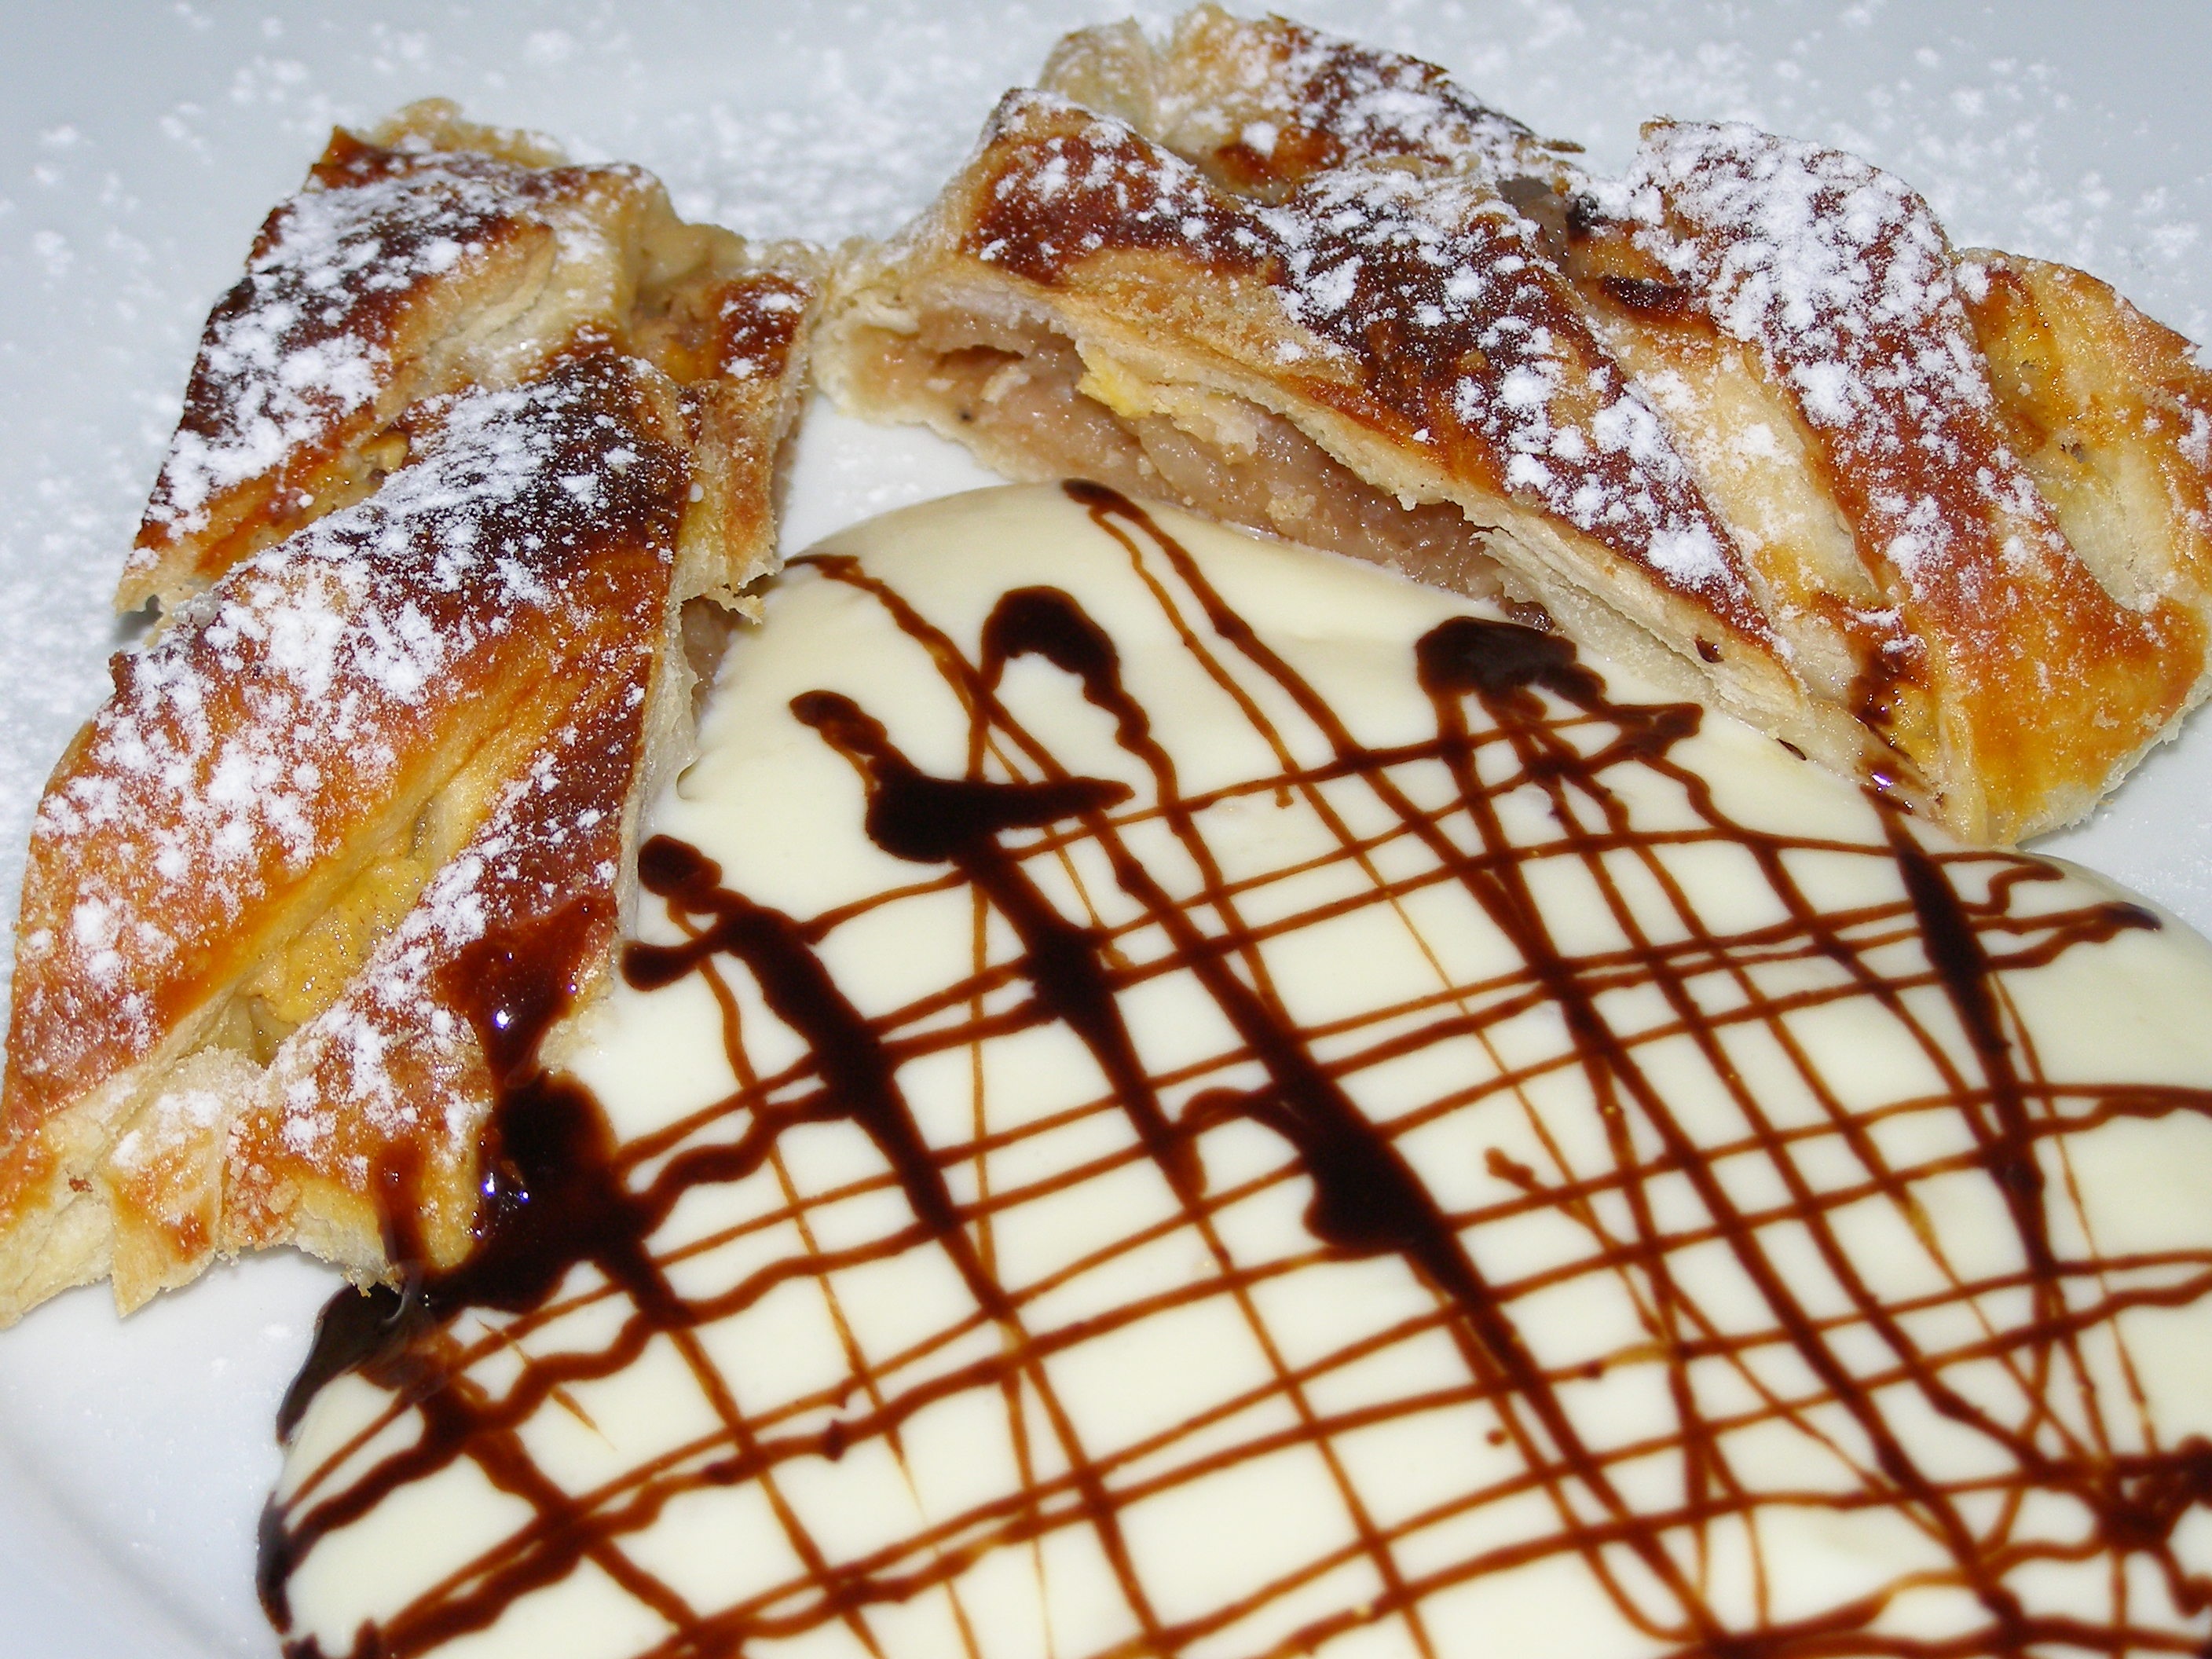
dish, meal, food, produce, breakfast, baking, dessert, cuisine, background, strudel, baked goods, danish pastry, snack food, belgian waffle